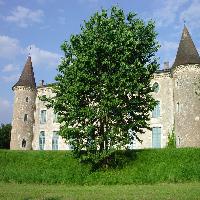
Weather: sun or clear